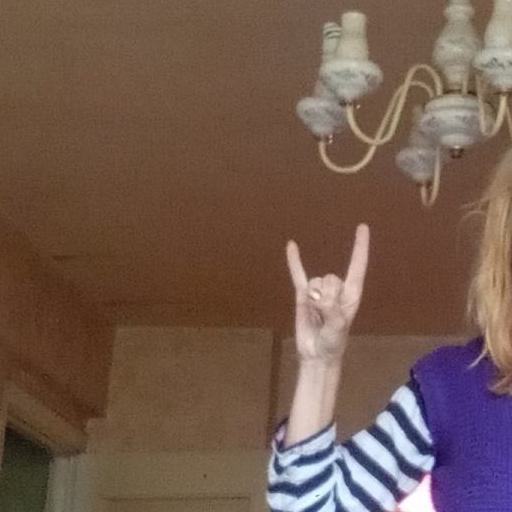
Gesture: rock